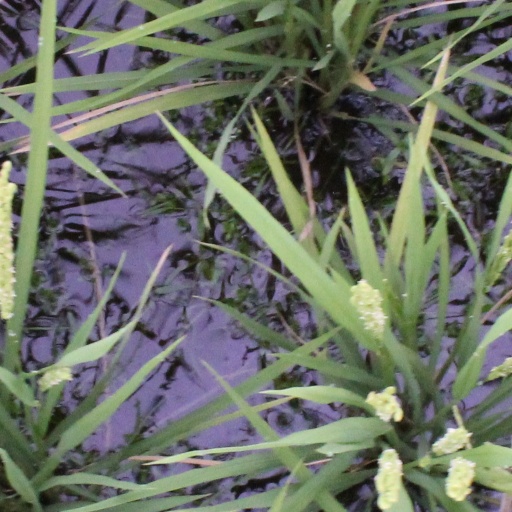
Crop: rice